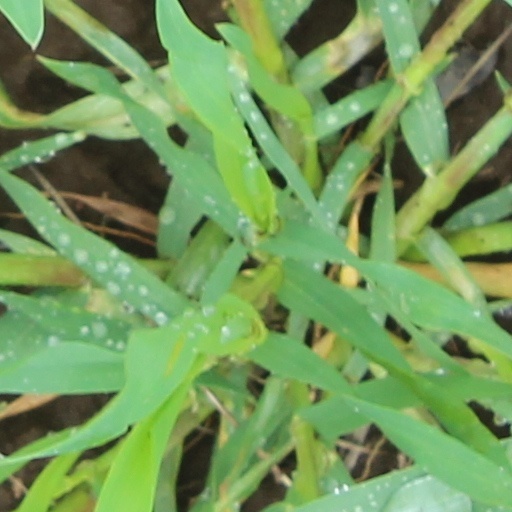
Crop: wheat